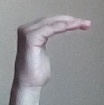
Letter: haa